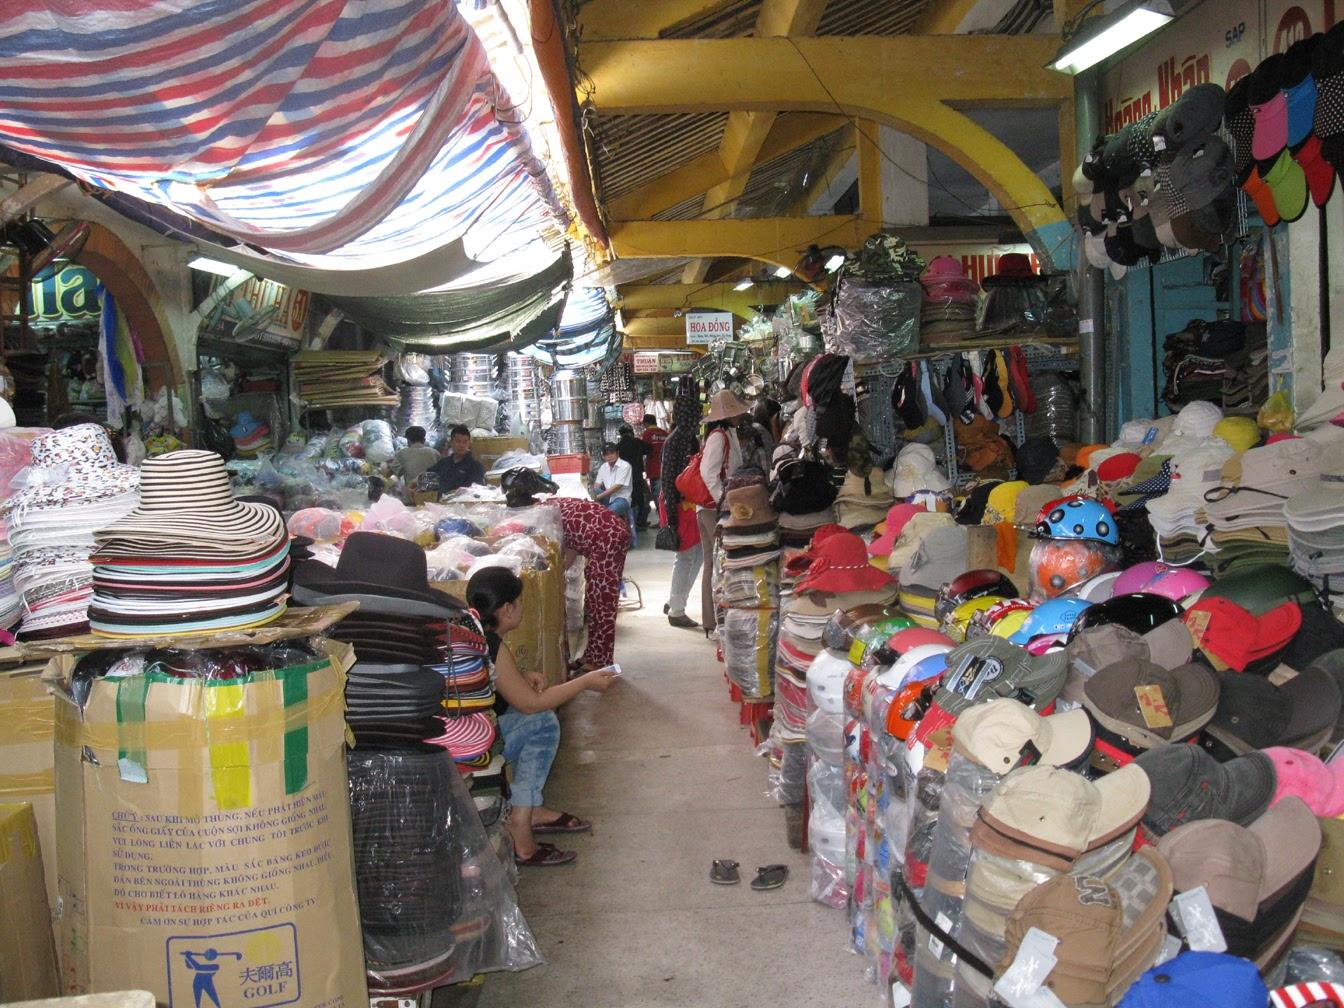
người phụ nữ ngồi trong quầy hàng phía bên trái đang lướt điện thoại